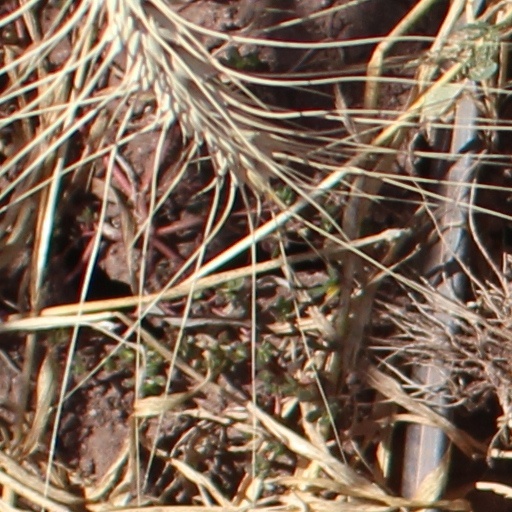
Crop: wheat